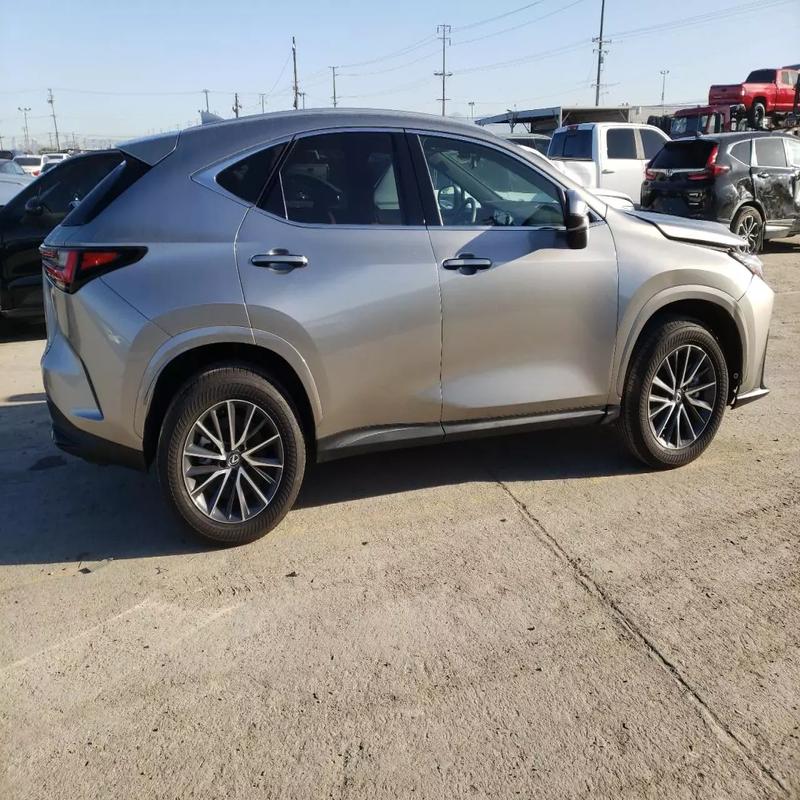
Aucun dommage détecté.
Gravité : aucun